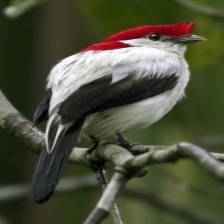
Species: ARARIPE MANAKIN
Scientific name: ANTILOPHIA BOKERMANNI